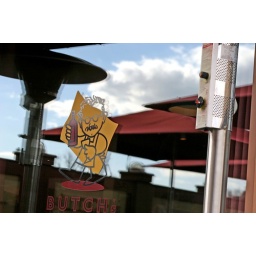
Cool reflection of the sky in the window with the Butch's logo in the center.